Hot cross bun
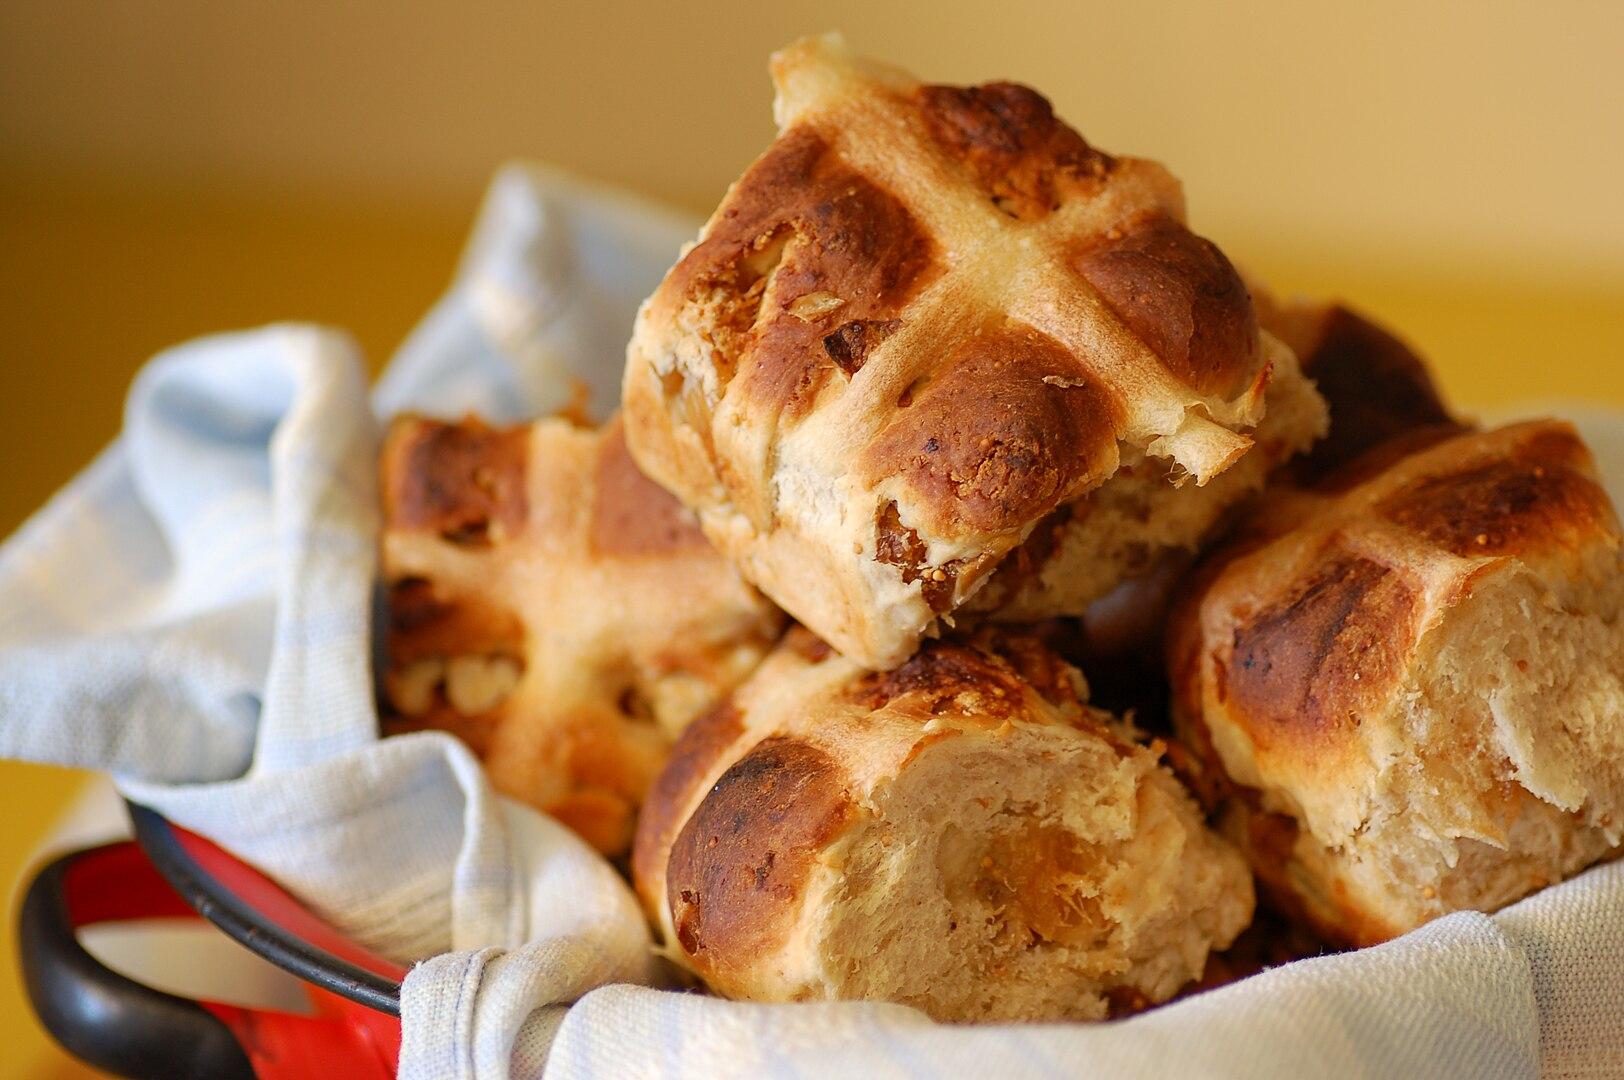
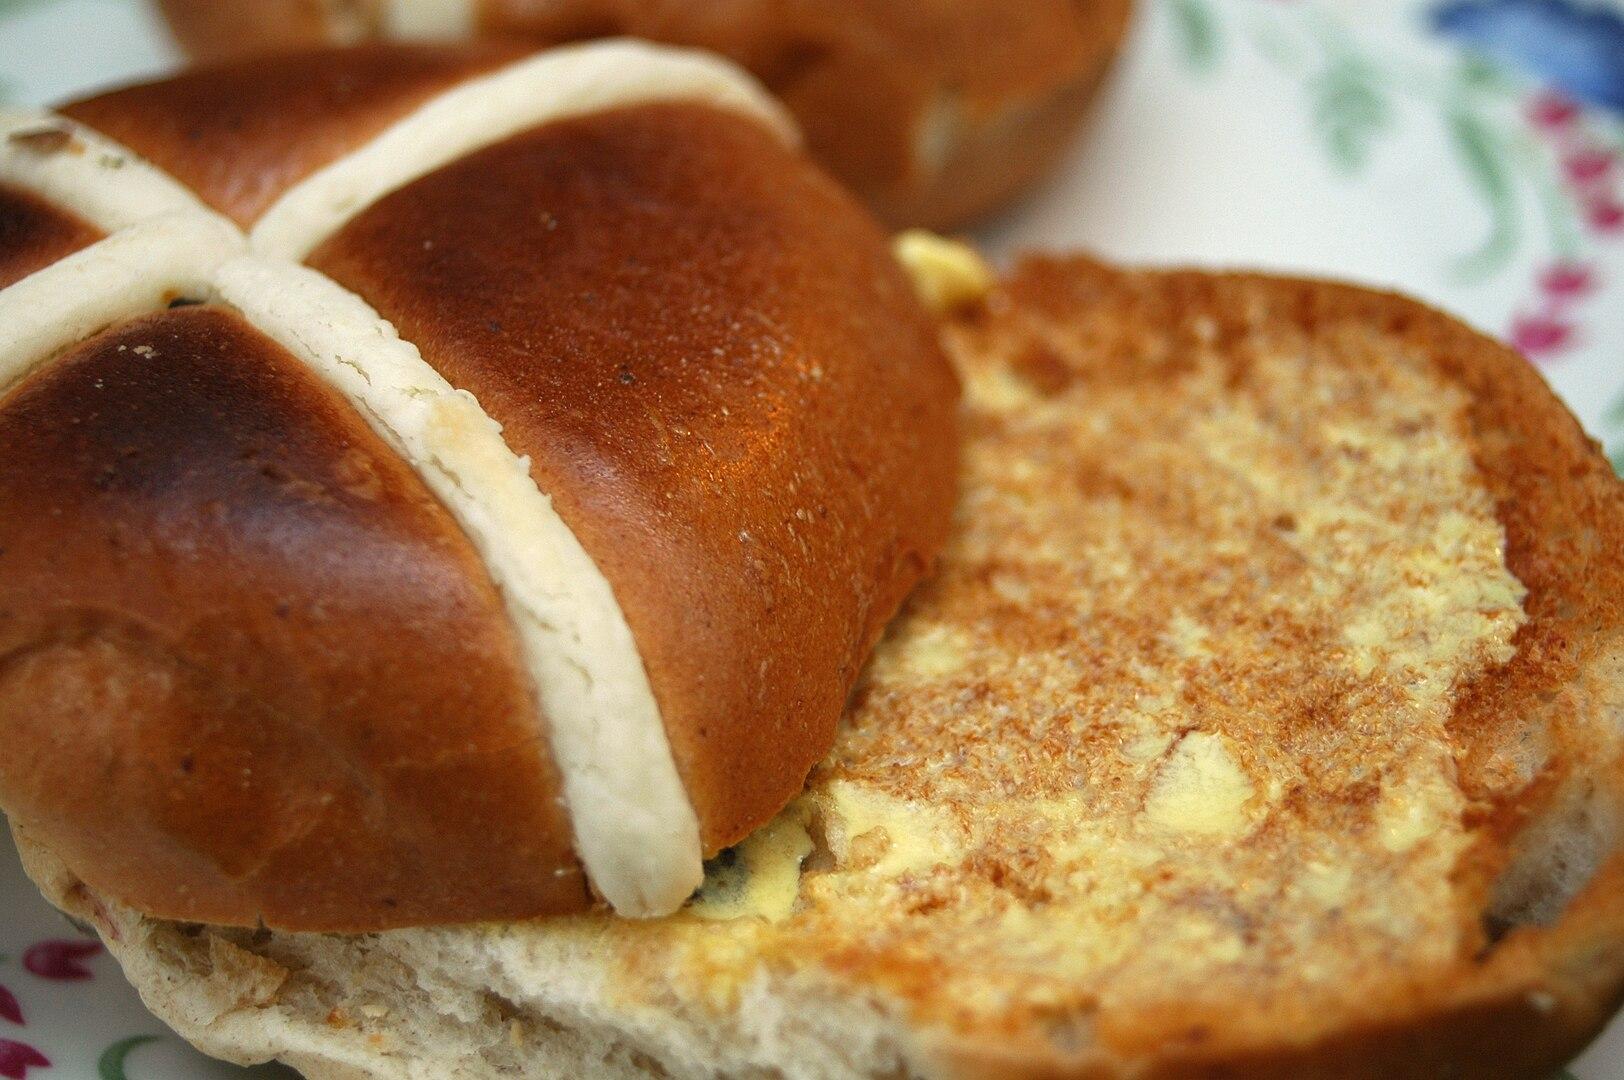
Also known as:
es - Spanish: Panecillo de Pascua
fr - French: Hot cross bun
he - Hebrew: לחמניות פסחא
hy - Armenian: Խաչով կարկանդակ
it - Italian: Hot cross bun
ja - Japanese: ホットクロスバン
jv - Javanese: Roti salib panas
nb - Norwegian Bokmål: Hot cross bun
nn - Norwegian Nynorsk: Hot cross bun
pl - Polish: Hot cross bun
ru - Russian: Крестовая булочка
tr - Turkish: Sıcak haçlı çörek
uk - Ukrainian: Хрестова булочка
yue - Cantonese: 十字包
zh - Chinese: 十字包
Category: pastry (spiced bun)
Cuisine: British
Associated cuisines: British
Area: England
Countries: United Kingdom
Region: Northern Europe, , , ,
The dish is a spiced bun, usually containing small pieces of fruit and marked with a cross on the top.